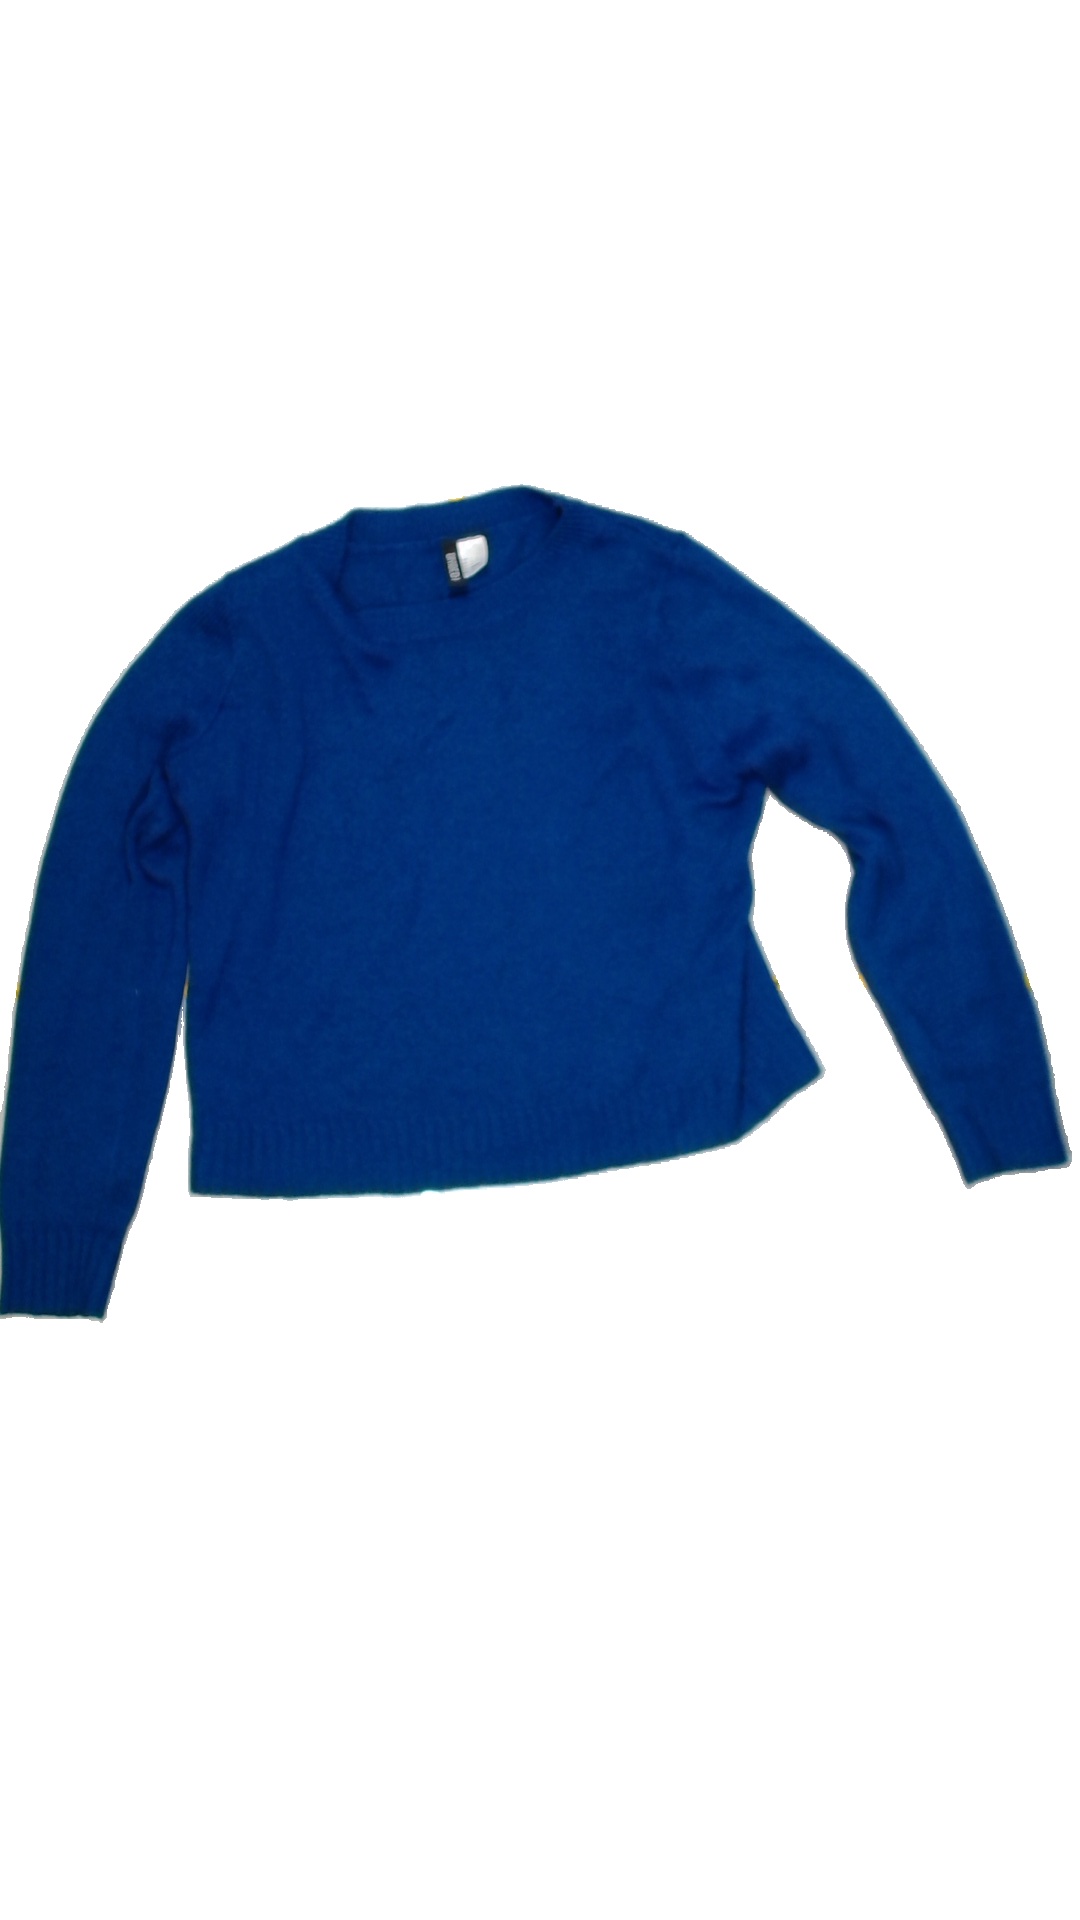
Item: Sweater (Ladies)
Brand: H&m
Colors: Blue
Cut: C-collar, Regular
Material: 100% acry
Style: No trend
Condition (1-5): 4
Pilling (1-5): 4
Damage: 0
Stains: No
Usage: Export
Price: <50